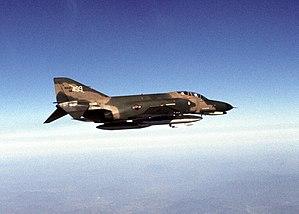
Le programme de chasseur F-X est un programme d'acquisition d'avions de chasse en plusieurs phases pour la Force aérienne de la République de Corée. En 2018, la force aérienne a acheté soixante chasseurs F-35 Lightning II, de construction américaine.